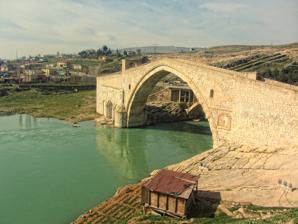
Building: Malabadi Bridge
Country: Turkey
Year built: 1154
Bridge in Eastern Anatolia Region, Turkey Malabadi Bridge The historic Malabadi bridge with the newer deck-arch bridge in the background. Coordinates 38°09′13″N 41°12′13.8″E / 38.15361°N 41.203833°E / 38.15361; 41.203833 Crosses Batman River Locale Near Silvan , Diyarbakır Province , Eastern Anatolia Region , Turkey Characteristics Design Pointed arch bridge Material Stone Total length 150 m (160 yd) Width 7 m (23 ft) Height 19 m (62 ft) Longest span 38.6 m (127 ft) No. of spans 1 History Construction start AH 541 (1146/1147) Construction end AH 548 (1153/1154) Location The Malabadi Bridge or Karaman Bridge ( Turkish : Malabadi Köprüsü , Kurdish : Pira Malabadê ) is an arch bridge spanning the Batman River near Malabadi village in Silvan in southeastern Turkey . Construction began in the year AD 1146/47 during the Artuqid period , and appears to have been completed by about 1154 (AH 549). The bridge was commissioned by Husam al-Din Timurtash of Mardin , son of Ilghazi , and grandson of Artuk Bey which one of the important commander of the Oghuz Turks . According to the local 12th-century historian Ibn al-Azraq al-Farīqī , the contemporary bridge replaced one built in 668/69 (AH 48) that had collapsed in 1144 (AH 539). Inconsistencies between the two surviving manuscript copies of Ibn al-Azraq's account make it difficult to definitively identify the Malabadi bridge as the one he refers to as the Qaramān or Aqramān bridge. Nevertheless, many aspects of his geographical description and historical account support this identification. Ibn al-Azraq says that construction of the current bridge was initiated by the Artuqid ruler of Mayafaraqin and Mardin al-Saʿīd Ḥusām al-Dīn Temür-Tash in 1146/47 (AH 541), under the supervision of al-Zāhid bin al-Ṭawīl. After al-Zāhid had built the bridge's eastern footing it was destroyed by floods. Al-Zāhid was fined for "defective craftsmanship" and replaced by Amir Saif al-Dīn Shīrbārīk Maudūd bin ʿAlī (bin Alp-Yaruq) bin Artuq. Shīrbārīk restarted the work under the supervision of Abuʾl-Khair bin al-Ḥakīm al-Fāsūl, who used massive timbers in the construction. By 1153 the bridge was nearly finished. However, at the time of the death of Ḥusām al-Dīn Temür-Tash on 18 January 1154, the arch was not yet complete. His successor, Najm al-Dīn Alpī, set about completing the bridge, and, although work was again interrupted by flooding, "[h]e built and repaired it and completed the joining of the arch." The French architectural historian Albert Gabriel and epigraphist Jean Sauvaget visited the bridge in 1932 and Sauvaget discerned an inscription in the name of Temür-Tash with the year AH 542 (1147/48), which possibly corresponds to the start of the second construction under Shīrbārīk. The bridge was restored in the late twelfth century, and recently in the beginning of the 20th century. It was once the only bridge across the river in this area, and was in continuous use until the 1950s, when a new road bridge was completed upstream. The span of the bridge crosses perpendicular to the river, but the roadway is at an angle to the river, so there are angular breaks in the east and west approaches. The approaches rise from ground level to meet the central span, which is a pointed arch high over the deepest part of the river. Constructed from coloured solid masonry , the approaches have small arches built into them to let flood -waters through. Two of the piers of the bridge sit in the river; the western support is decorated with two carved figures, one standing and one sitting. The bridge is 150 m (160 yd) long and 7 m (23 ft) wide, 19 m (62 ft) in height and a main span of 38.6 m (127 ft). The roadway has two toll-booths, one either side of the main span. The spandrels of the main arch incorporate small rooms for weary travelers. The Malabadi Bridge in Silvan, Diyarbakır takes its name from Bad, ( Badh ibn Dustak ), the founder of the Marwanids . Malabadi means "house of Bad" in Kurdish . In 2016 it was inscribed in the Tentative list of World Heritage Sites in Turkey . References